Expedition 16

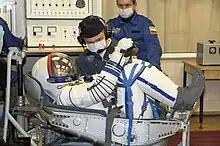
Peggy Whitson suited up in a pressurized Sokol space suit getting ready for Expedition 16.

Expedition 16 was the first ISS mission to include two crew members who had served on a previous expedition, and the first time a former commander (Malenchenko) returned as a flight engineer. Whitson was the first female commander of an ISS expedition, and with STS-120 commanded by female astronaut Pamela Melroy, it marked the first time that two female mission commanders were in orbit simultaneously. On her first expedition, Whitson implemented a "Friday night movie night" to help the crew wind down at the end of the week, and plans to keep the custom of adding some levity to the station going for Expedition 16. Anderson incorporated some entertainment into the daily planning conference with the ground, quizzing the ground team on a wide variety of subjects, and Michael Lopez-Alegria did a similar activity with movie and music trivia.